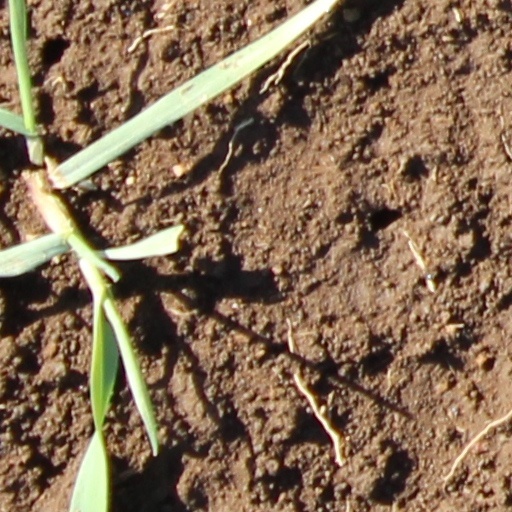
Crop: wheat